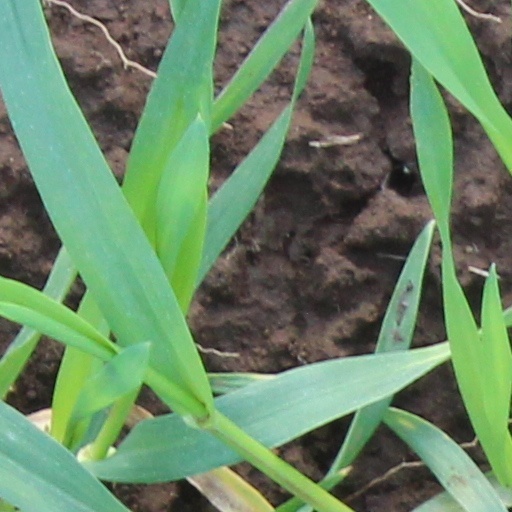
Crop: wheat